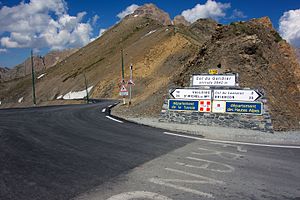
Col du Galibier / Galleri
Col du Galibier er et bjergpas, i den sydlige del af de franske Dauphiné-Alper. Passet forbinder byen Saint-Michel-de-Maurienne i Maurienne-dalen med byen Briançon via Col du Télégraphe og Col du Lautaret. Passets højeste punkt ligger på grænsen mellem departementerne Savoie og Hautes-Alpes.